Wyoming Village Historic District (Wyoming, New York)

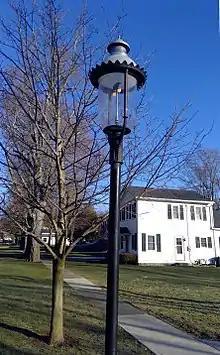
Historic gaslight in the Village of Wyoming, New York.

Wyoming Village Historic District is organized much like a New England village around a small triangular green. The T-shaped district includes approximately seventy structures along the two principal village thoroughfares: Main and Academy Streets.